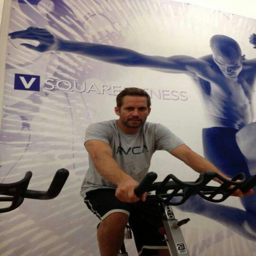
person are enjoying the bike because he is exercise and i know he is very healthy beautiful man .